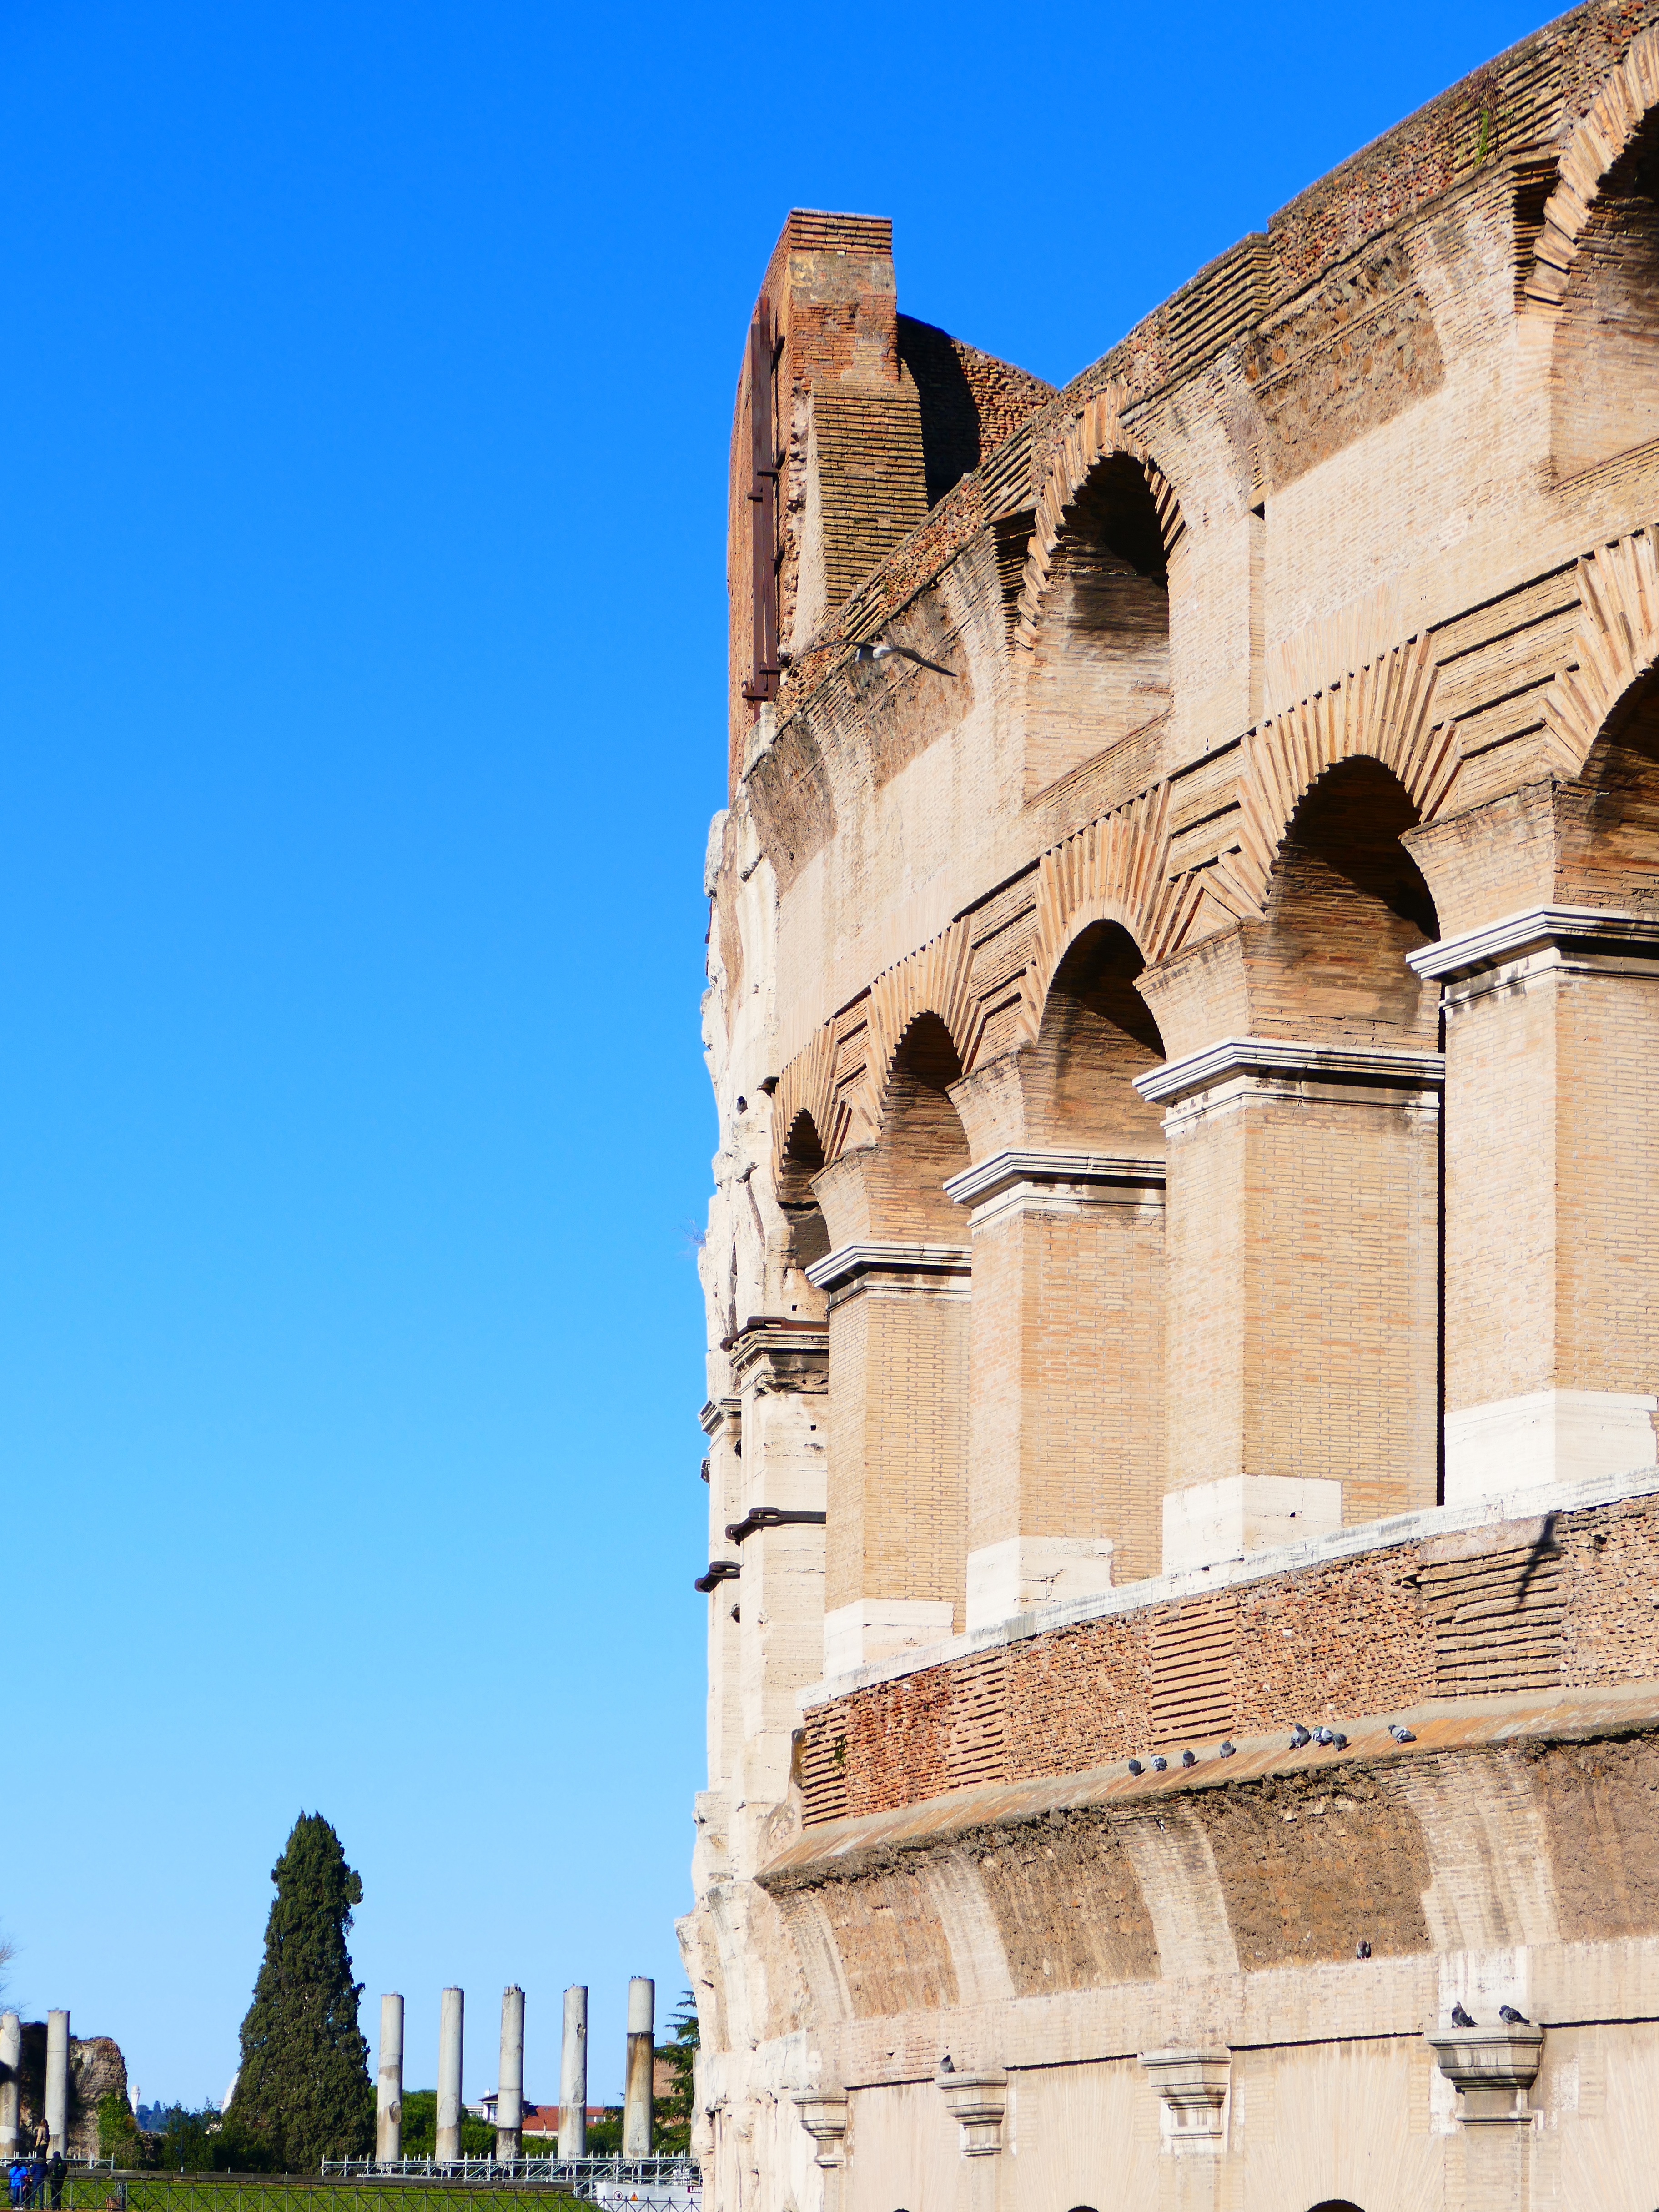
architecture, town, building, old, wall, monument, tower, landmark, italy, facade, fortification, tourism, colosseum, places of interest, arena, rome, ruins, history, historically, middle ages, amphitheater, forum, antiquity, roman empire, ancient history, gladiatorial games